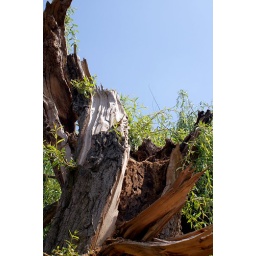
An old tree in Green park, home to many a friendly squirrel.